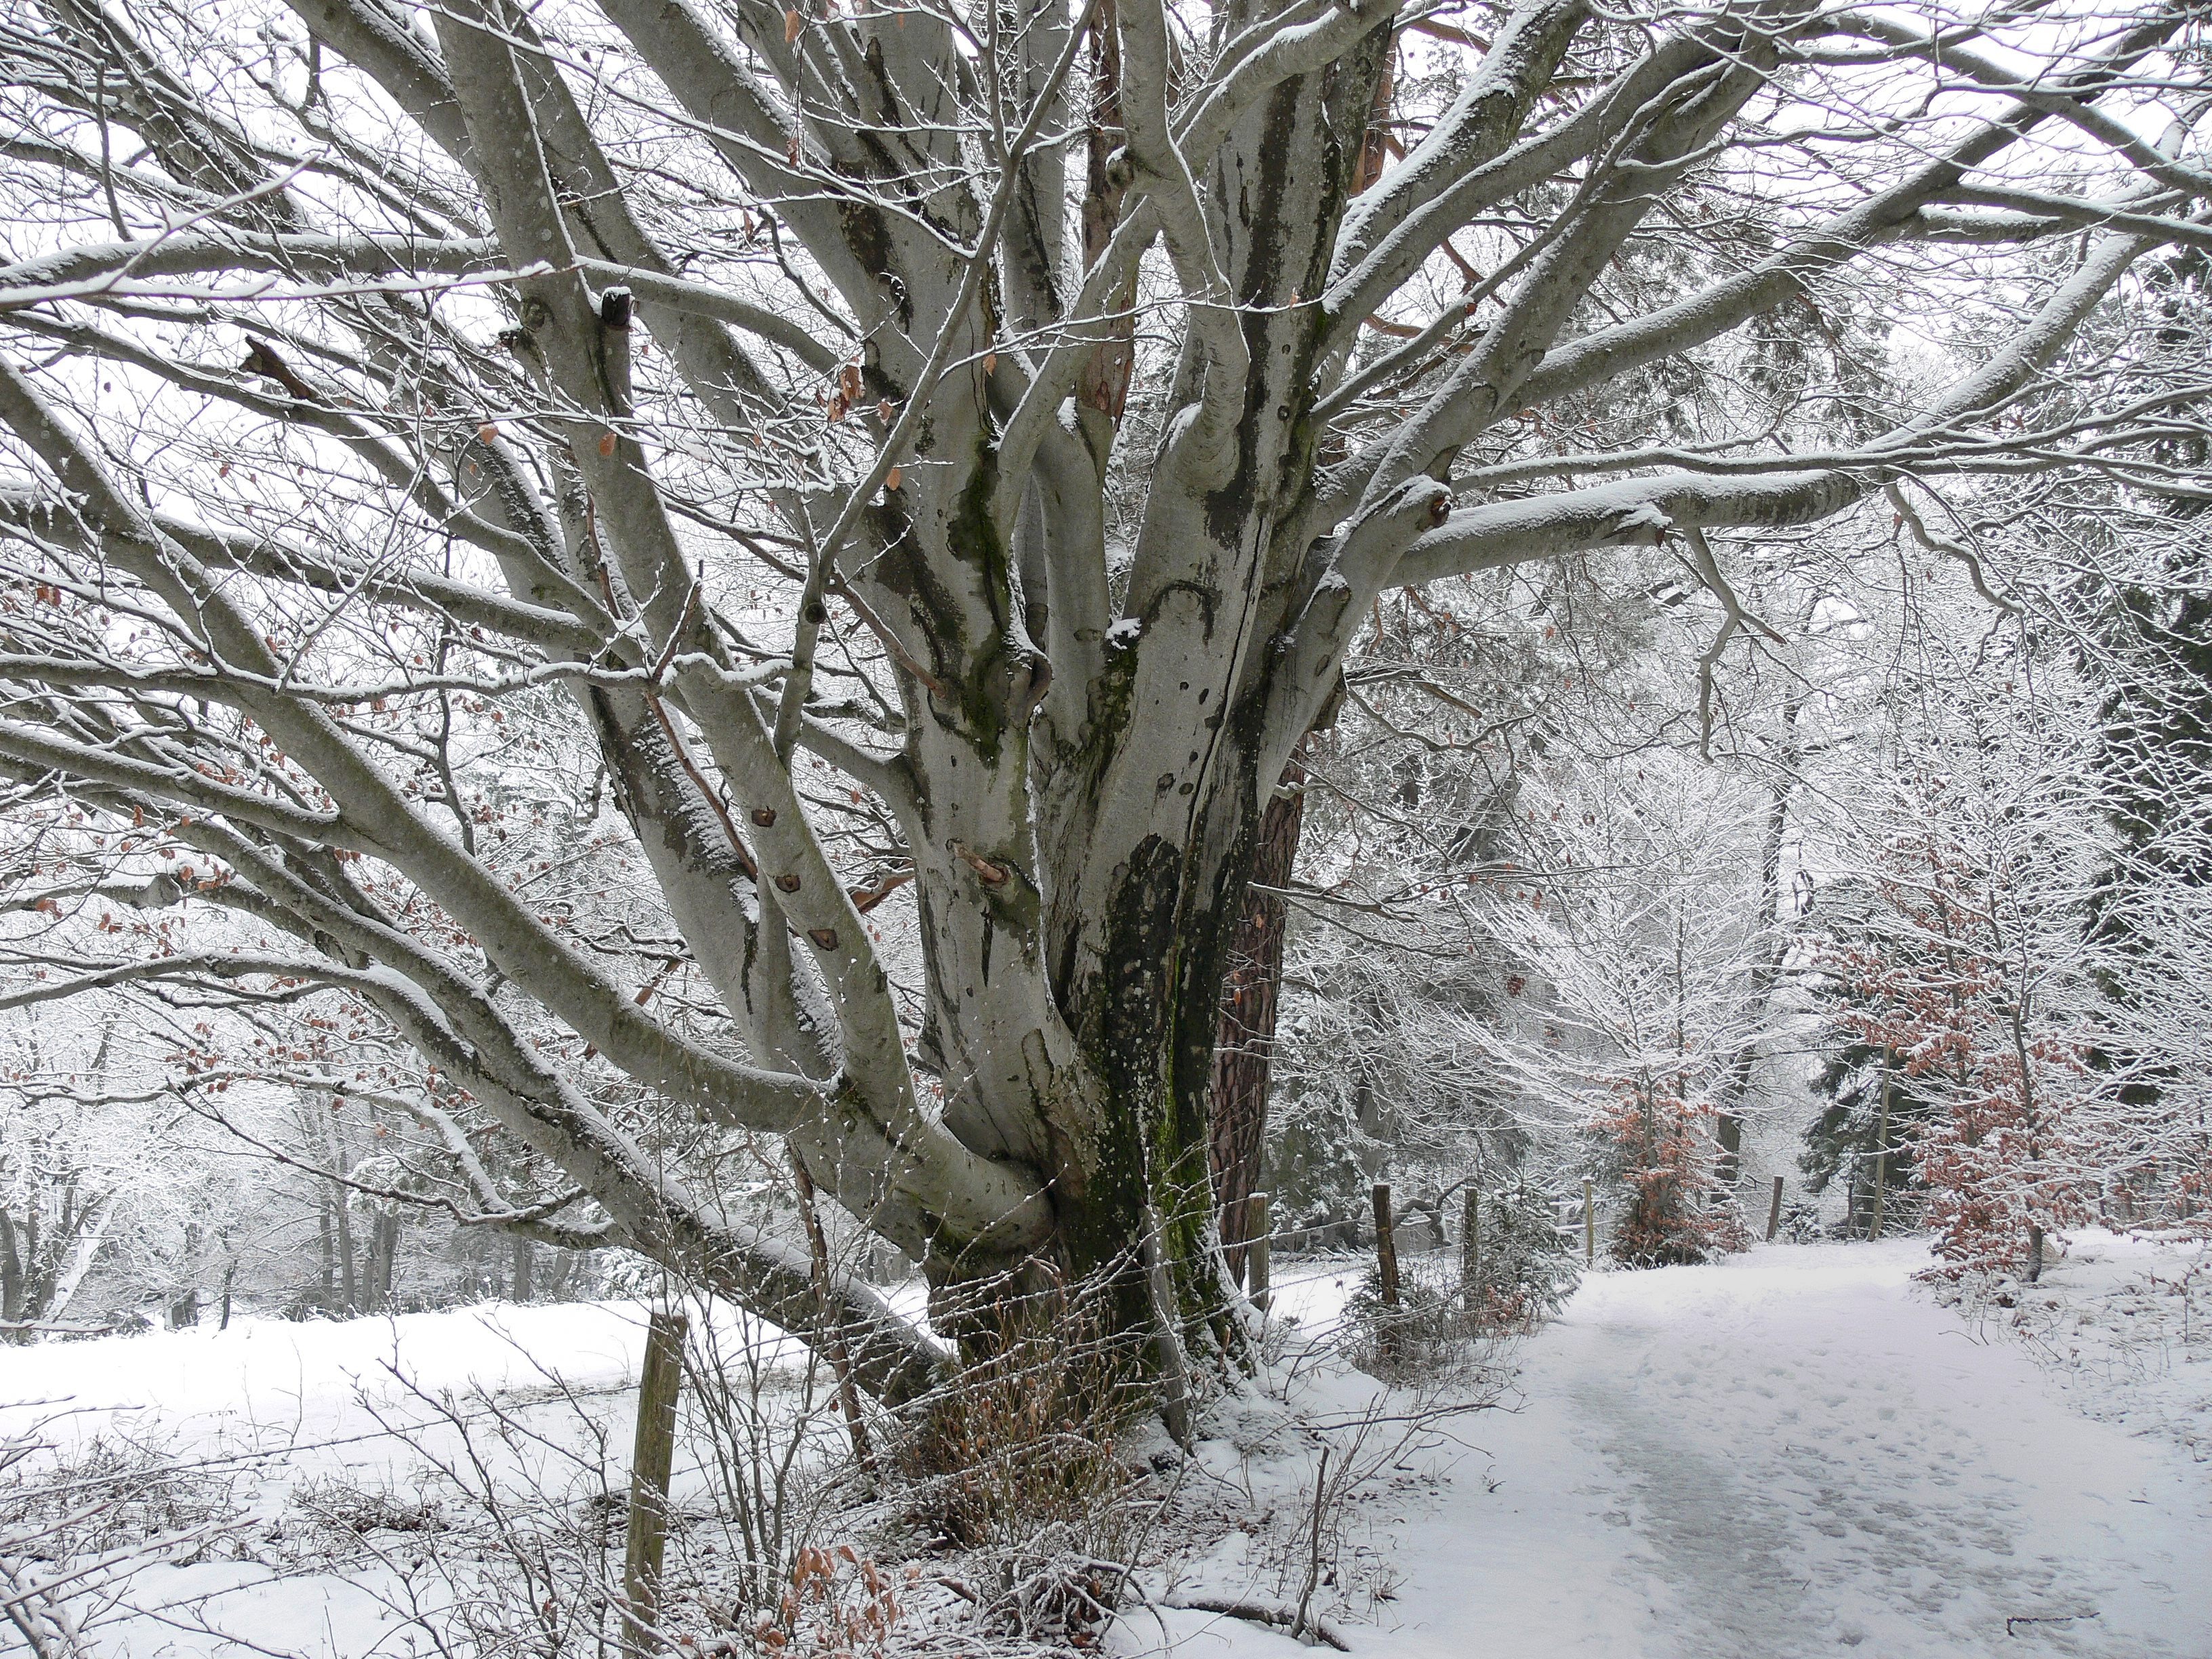
landscape, tree, branch, snow, cold, winter, plant, white, frost, weather, snowy, season, twig, trees, spruce, wintry, winter magic, winter forest, freezing, flowering plant, snow magic, woody plant, land plant